Helena Asamoah-Hassan

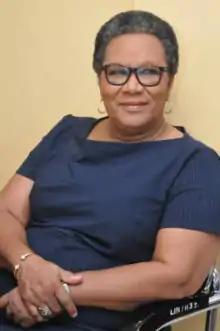

Helena R. Asamoah-Hassan (born 1950s, Cape Coast) is a Ghanaian librarian who is the present executive director of African Library and Information Associations and Institutions (AfLIA), the board chair for the Ghana Library Authority and the secretary general of African Regional Memory of the World Committee.